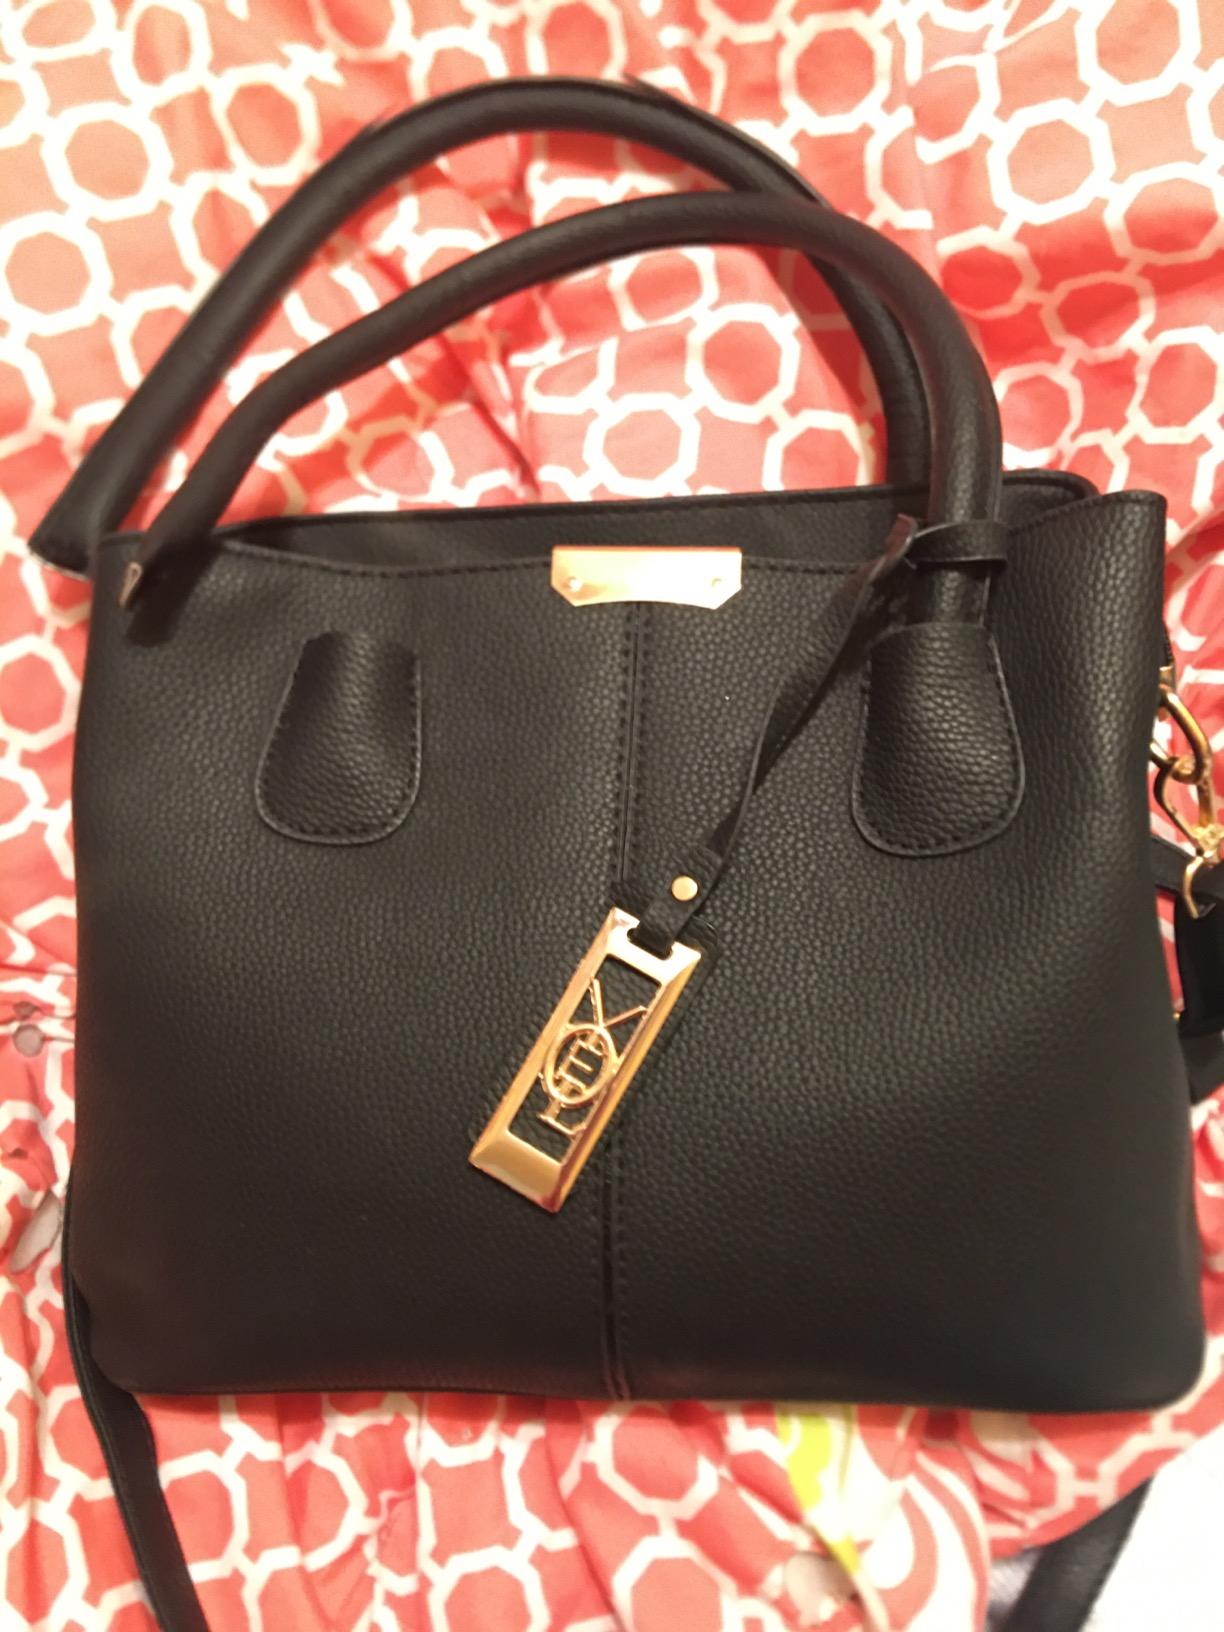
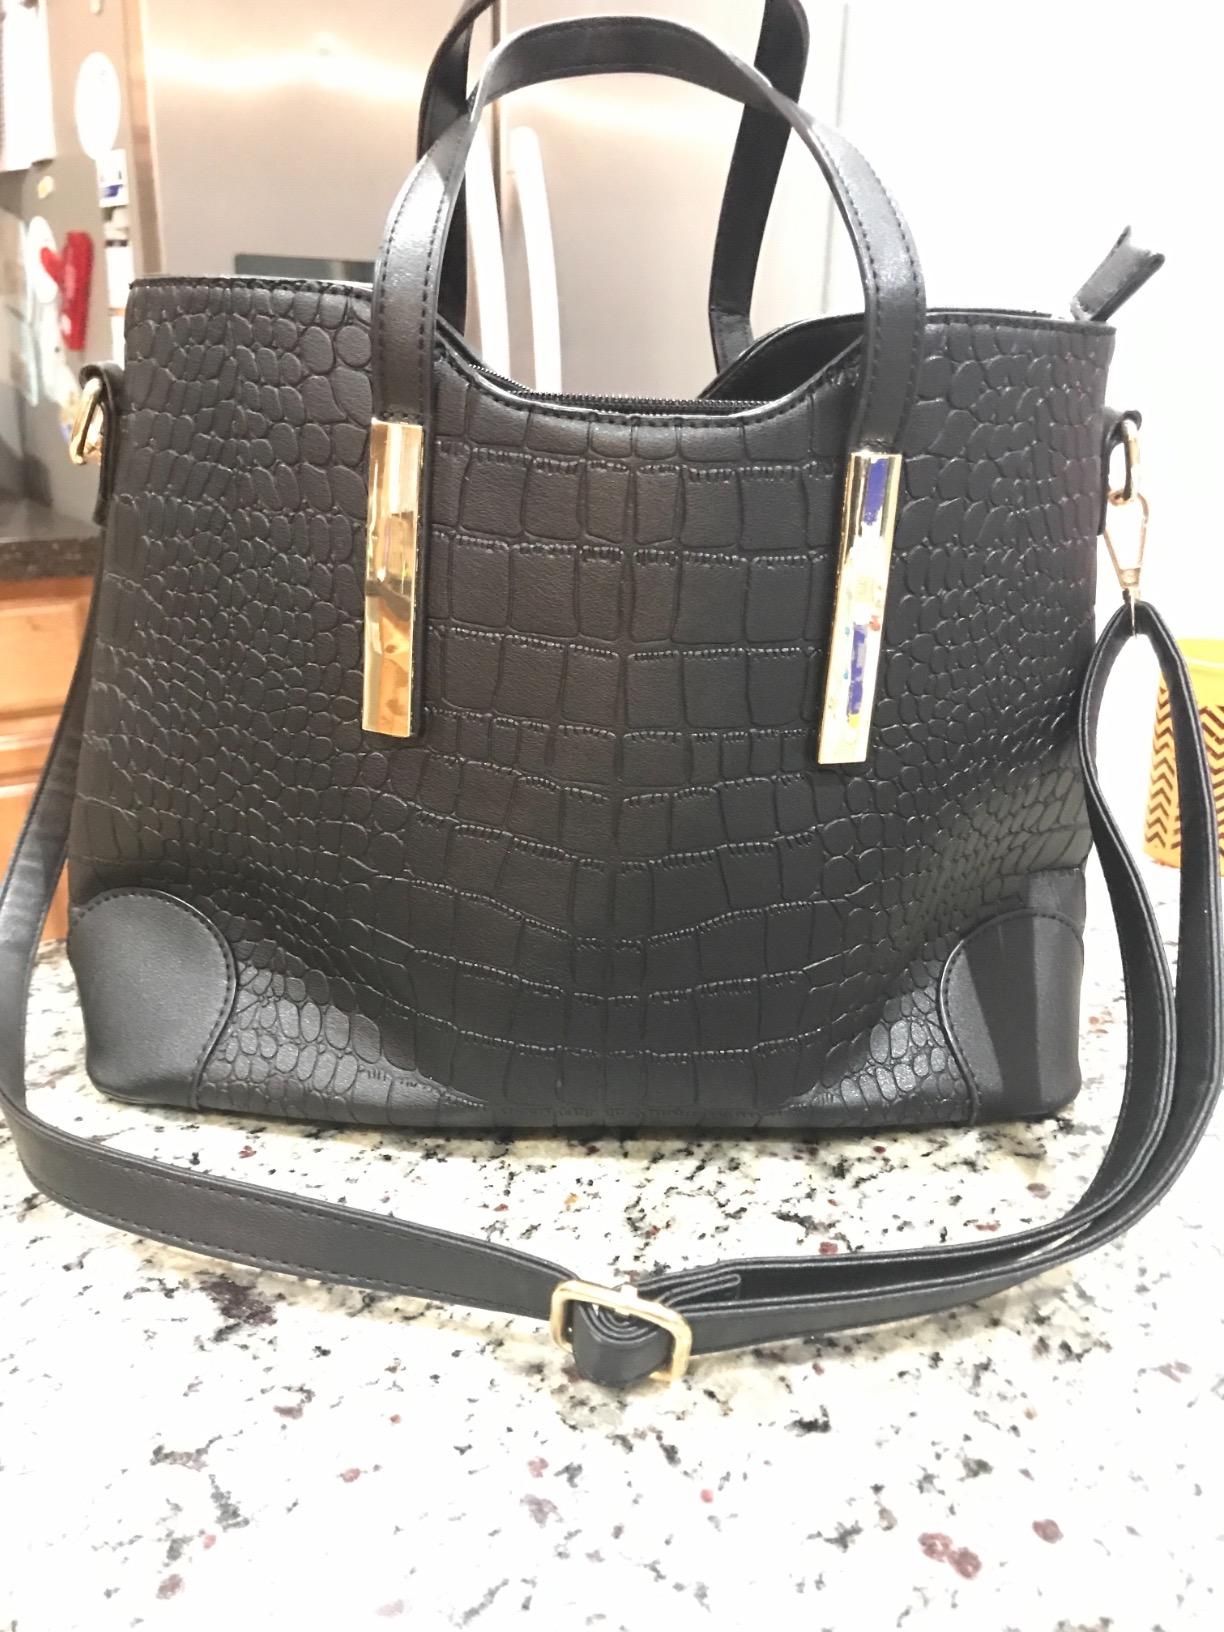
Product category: accessories_handbag
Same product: no